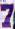
Number: 7